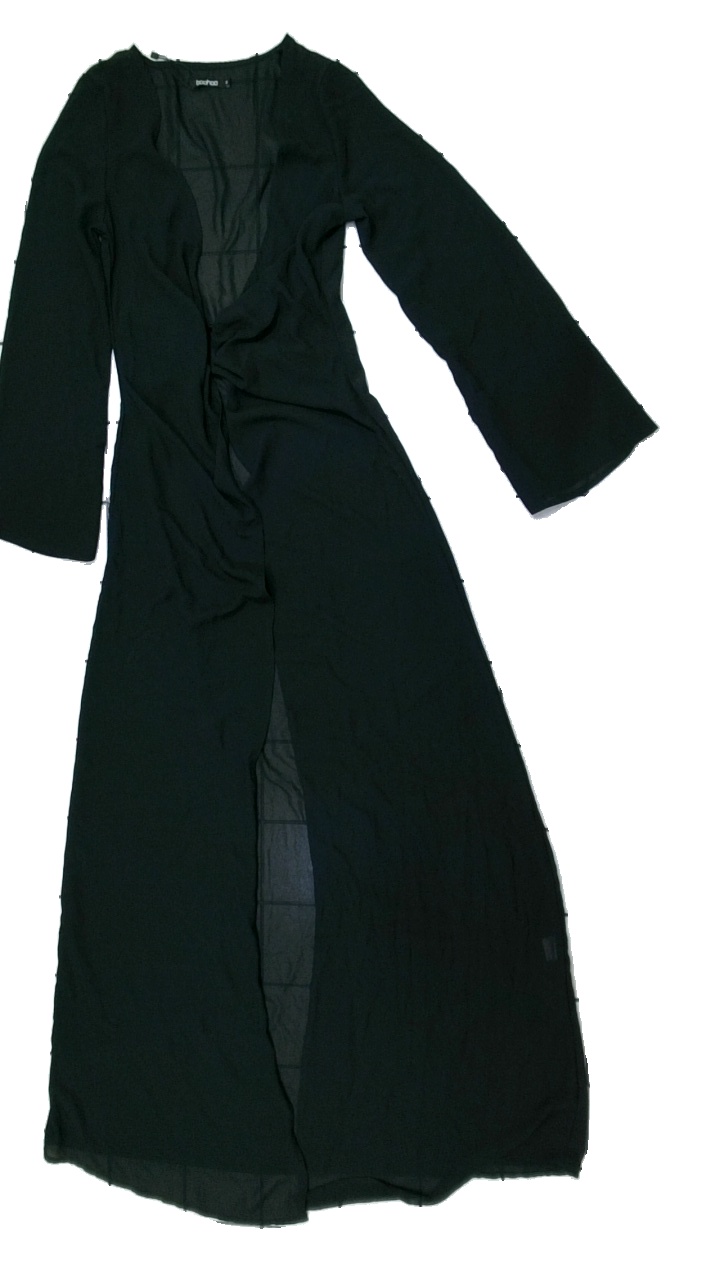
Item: Cardigan (Ladies)
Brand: Boohoo
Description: svart genomskinlig kofta
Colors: Black
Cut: Regular
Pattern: Transparent
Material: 100% polyester
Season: All
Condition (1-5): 5
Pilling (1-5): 5
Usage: Reuse
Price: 50-100